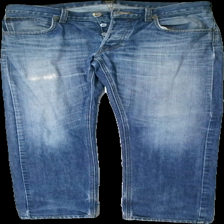
View: front
Type: Jeans
Category: Men
Brand: Lee
Colors: Blue
Material: 100% bomull
Pattern: Logo print
Cut: Long
Season: All
Holes: Minor
Damage: lagning
Damage location: top left
Price range: <50
Recommended usage: Reuse
Description: ljusblåa jeans